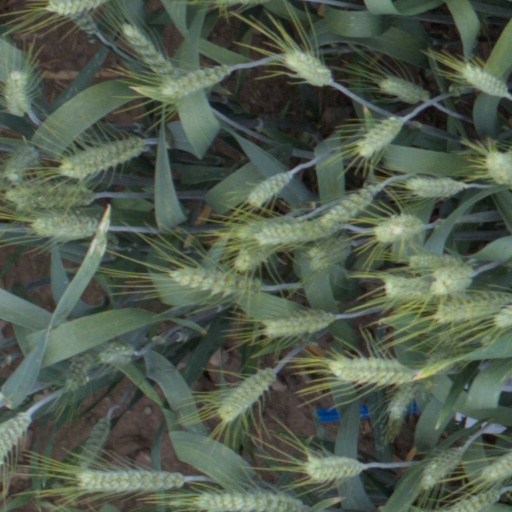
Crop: wheat